Sikhism in Thailand

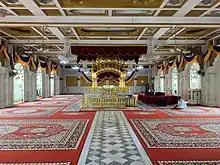
Gurdwara of Sri Guru Singh Sabha in Phahurat, Bangkok

A study of Sikh residents of Bangkok found that "Thai-Sikh identity is clear and well-maintained in Bangkok society", but that influences from Western and other societies were leading to the neglect of traditional lifestyle features. The Sikh community in Bangkok has been described as "the most integrated community in Thailand".